Ambiguity

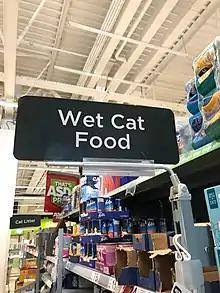
Which is wet: the food, or the cat?

Semantic ambiguity occurs when a word, phrase or sentence, taken out of context, has more than one interpretation. In "We saw her duck" (example due to Richard Nordquist), the words "her duck" can refer either